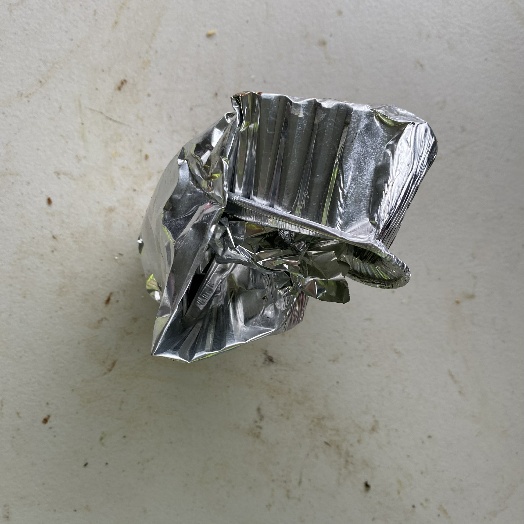
Label: Metal